After Sundown (2006 film)

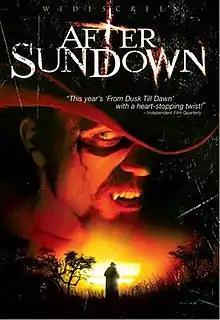
Theatrical release poster

After Sundown is a 2006 American horror-Western film directed by Christopher Abram and Michael W. Brown, written by Abram, and starring Susana Gibb, Reece Rios, Natalie Jones, and co-directors Brown and Abram and produced and executive produced by Keith Randal Duncan. The plot is about a vampire gunslinger from the Old West who terrorizes a modern-day town when his bride is revived.